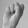
ASL letter: S